Asian Institute of Technology

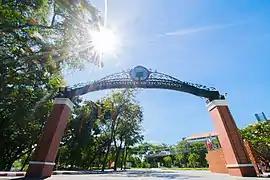
Asian Institute of Technology

The Asian Institute of Technology (AIT), founded in 1959, is an international organization for higher education situated 40 km north of Bangkok, Thailand. It specializes in engineering, advanced technologies, sustainable development, and management and planning. It aims to promote technological change and sustainable development in the Asia-Pacific region, through higher education, research, and outreach.